Rock Band Reloaded

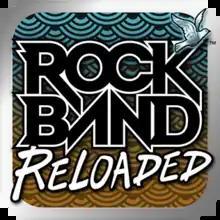

Rock Band Reloaded was a 2010 rhythm game developed by EA Montreal and published by EA Mobile for the iOS. Part of the "Rock Band "series, it is third game in the series to be released for mobile devices, following "Rock Band Mobile" (2009) and "Rock Band" (2009).